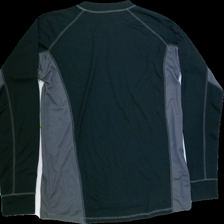
View: back
Type: Shirt
Category: Men
Brand: Not in the list
Brand text on label: my wear ACTIVE
Colors: Black, Grey
Material: 100%polyester
Cut: C-collar, Regular
Size: XL
Season: All
Trend: Sports
Stains: Minor
Damage: 2
Price range: <50
Recommended usage: Export